Postage stamps and postal history of the Azores

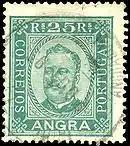
A 25 reis stamp with the image of King D. Carlos, issued in Angra (1892)

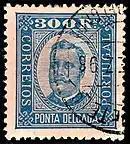
A 25 reis stamp with the image of King D. Carlos, issued in Ponta Delgada (1892)

Between 1892 and 1906, the three administrative districts of the Azores had stamps issued inscribed with their names: Angra, Horta and Ponta Delgada. The designs were identical to those of the regular Portuguese stamps (which were inscribed "CONTINENTE"), with the colors generally the same, although some were lighter or darker.